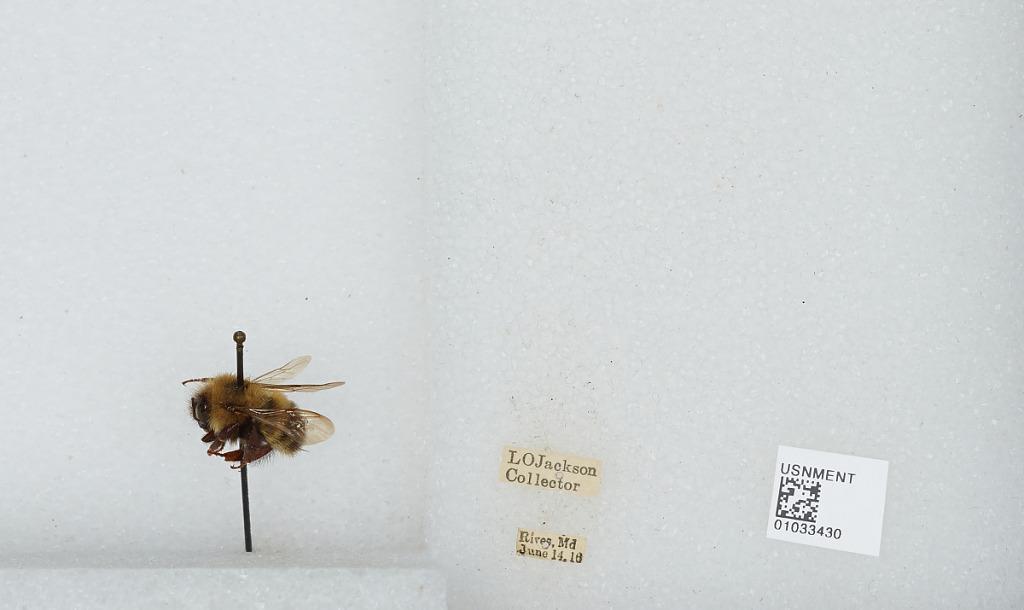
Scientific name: Bombus (Pyrobombus) vagans vagans Smith
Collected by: L. Jackson
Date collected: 1916-6-14
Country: United States
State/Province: Maryland
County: Prince George's
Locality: Rives
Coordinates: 38.9311, -76.9569